Vahdah Olcott-Bickford

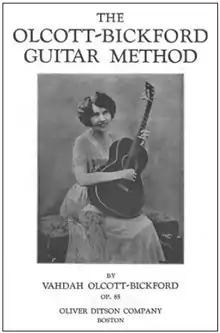

Vahdah Olcott-Bickford (October 17, 1885 – May 18, 1980) was an American astrologer and guitarist, known as "the Grand Lady of the Guitar."